Weltzheimer/Johnson House

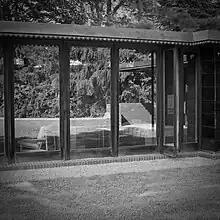

The first of nine Usonian homes to be built in Ohio, the house bears the typical features of the Usonian style: brick construction, an L-shaped plan, a flat roof with large overhangs and a carport. The Weltzheimer house is, however, unusual in a number of respects. For instance, it is rare in its use of redwood which forms the ceiling and exterior walls of the home. The unusually elaborate curvilinear motifs in the panels in the clerestory are unique to this house. Wright himself also created a detailed landscape plan for the property.